Saab JAS 39 Gripen

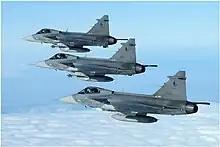
Three Czech Air Force Gripen C in flight

On 1 February 2022, the Brazilian Air Force commander Carlos de Almeida Baptista Júnior told newspaper "Folha de S. Paulo" that Brazil is in initial planning phase for negotiations with Saab for a new batch of 30 Gripen E/Fs, "our capacity planning takes us today, by our employment assumptions, to 66 Gripens in operation"; this planning phase is expected to be finished by mid-2022. The negotiation and Brazilian intention was confirmed by the Saab's chief executive Håkan Buskhe in February 2019. The confirmation comes after media rumors that the service saw the Lockheed Martin F-35 as an ideal candidate to continue the modernization process in the coming years, after Gripen's recent failed bids in Finland and Switzerland, rumors that Baptista denied. On 1 April 2022, Brazil received the first two series produced F-39E. On 22 April 2022, the Brazilian Air Force announced the purchase of four more Gripens E/F for the first batch, totaling 40 aircraft, and the ongoing studies for a second batch. On 23 May 2022, Commander Baptista Júnior announced at a press conference that the second batch will consist of 26 Gripens, priced around US$85 million per unit (US$2.2 billion); these new units plus the four ordered in April 2022 will be assembled at the Embraer factory in Gavião Peixoto. On 1 August 2022, the Saab's chief executive Micael Johansson, confirmed that Brazil has initiated formal negotiations for 26 more Gripen fighters.